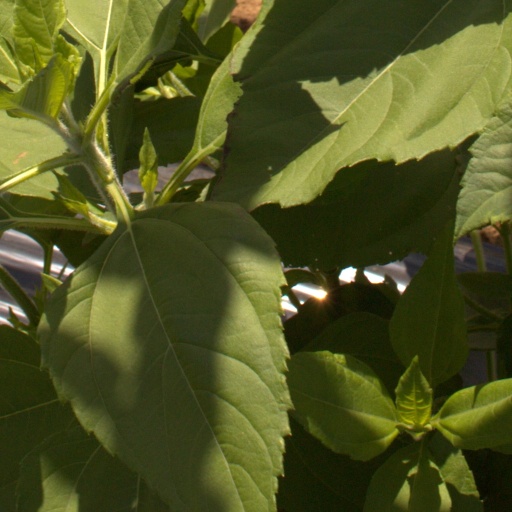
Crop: Jerusalem artichoke